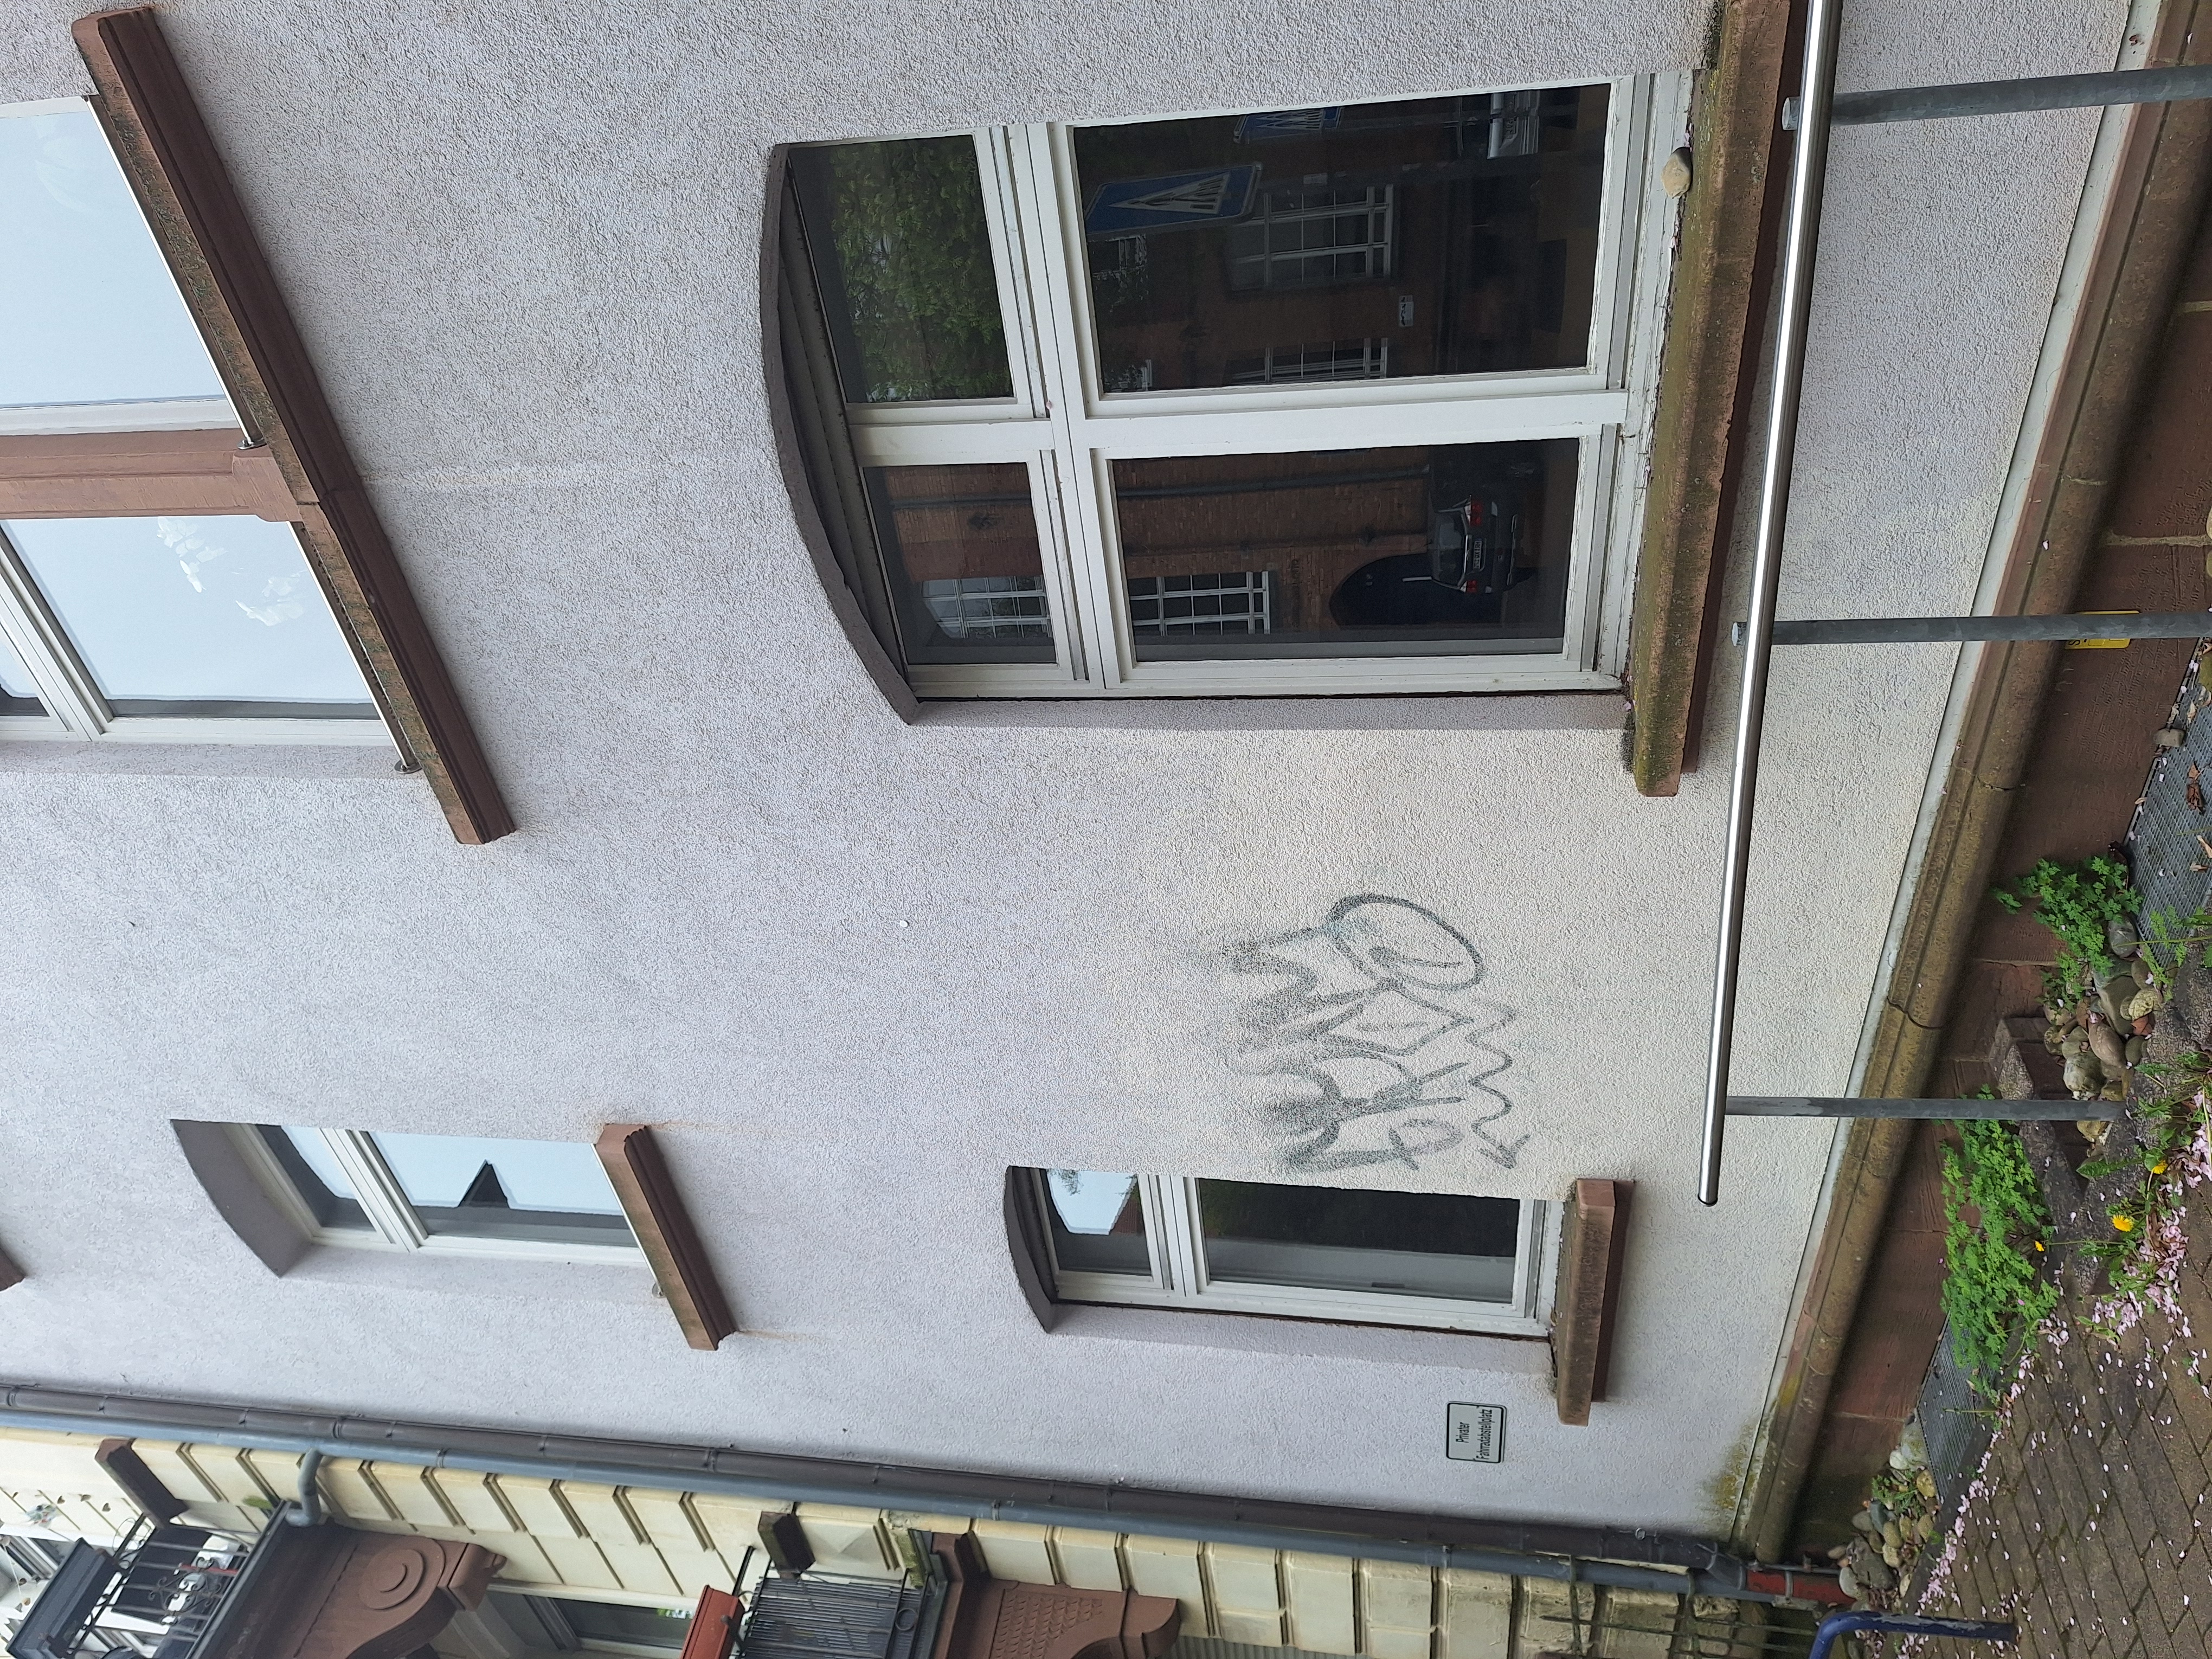
Building: Schulstraße 12